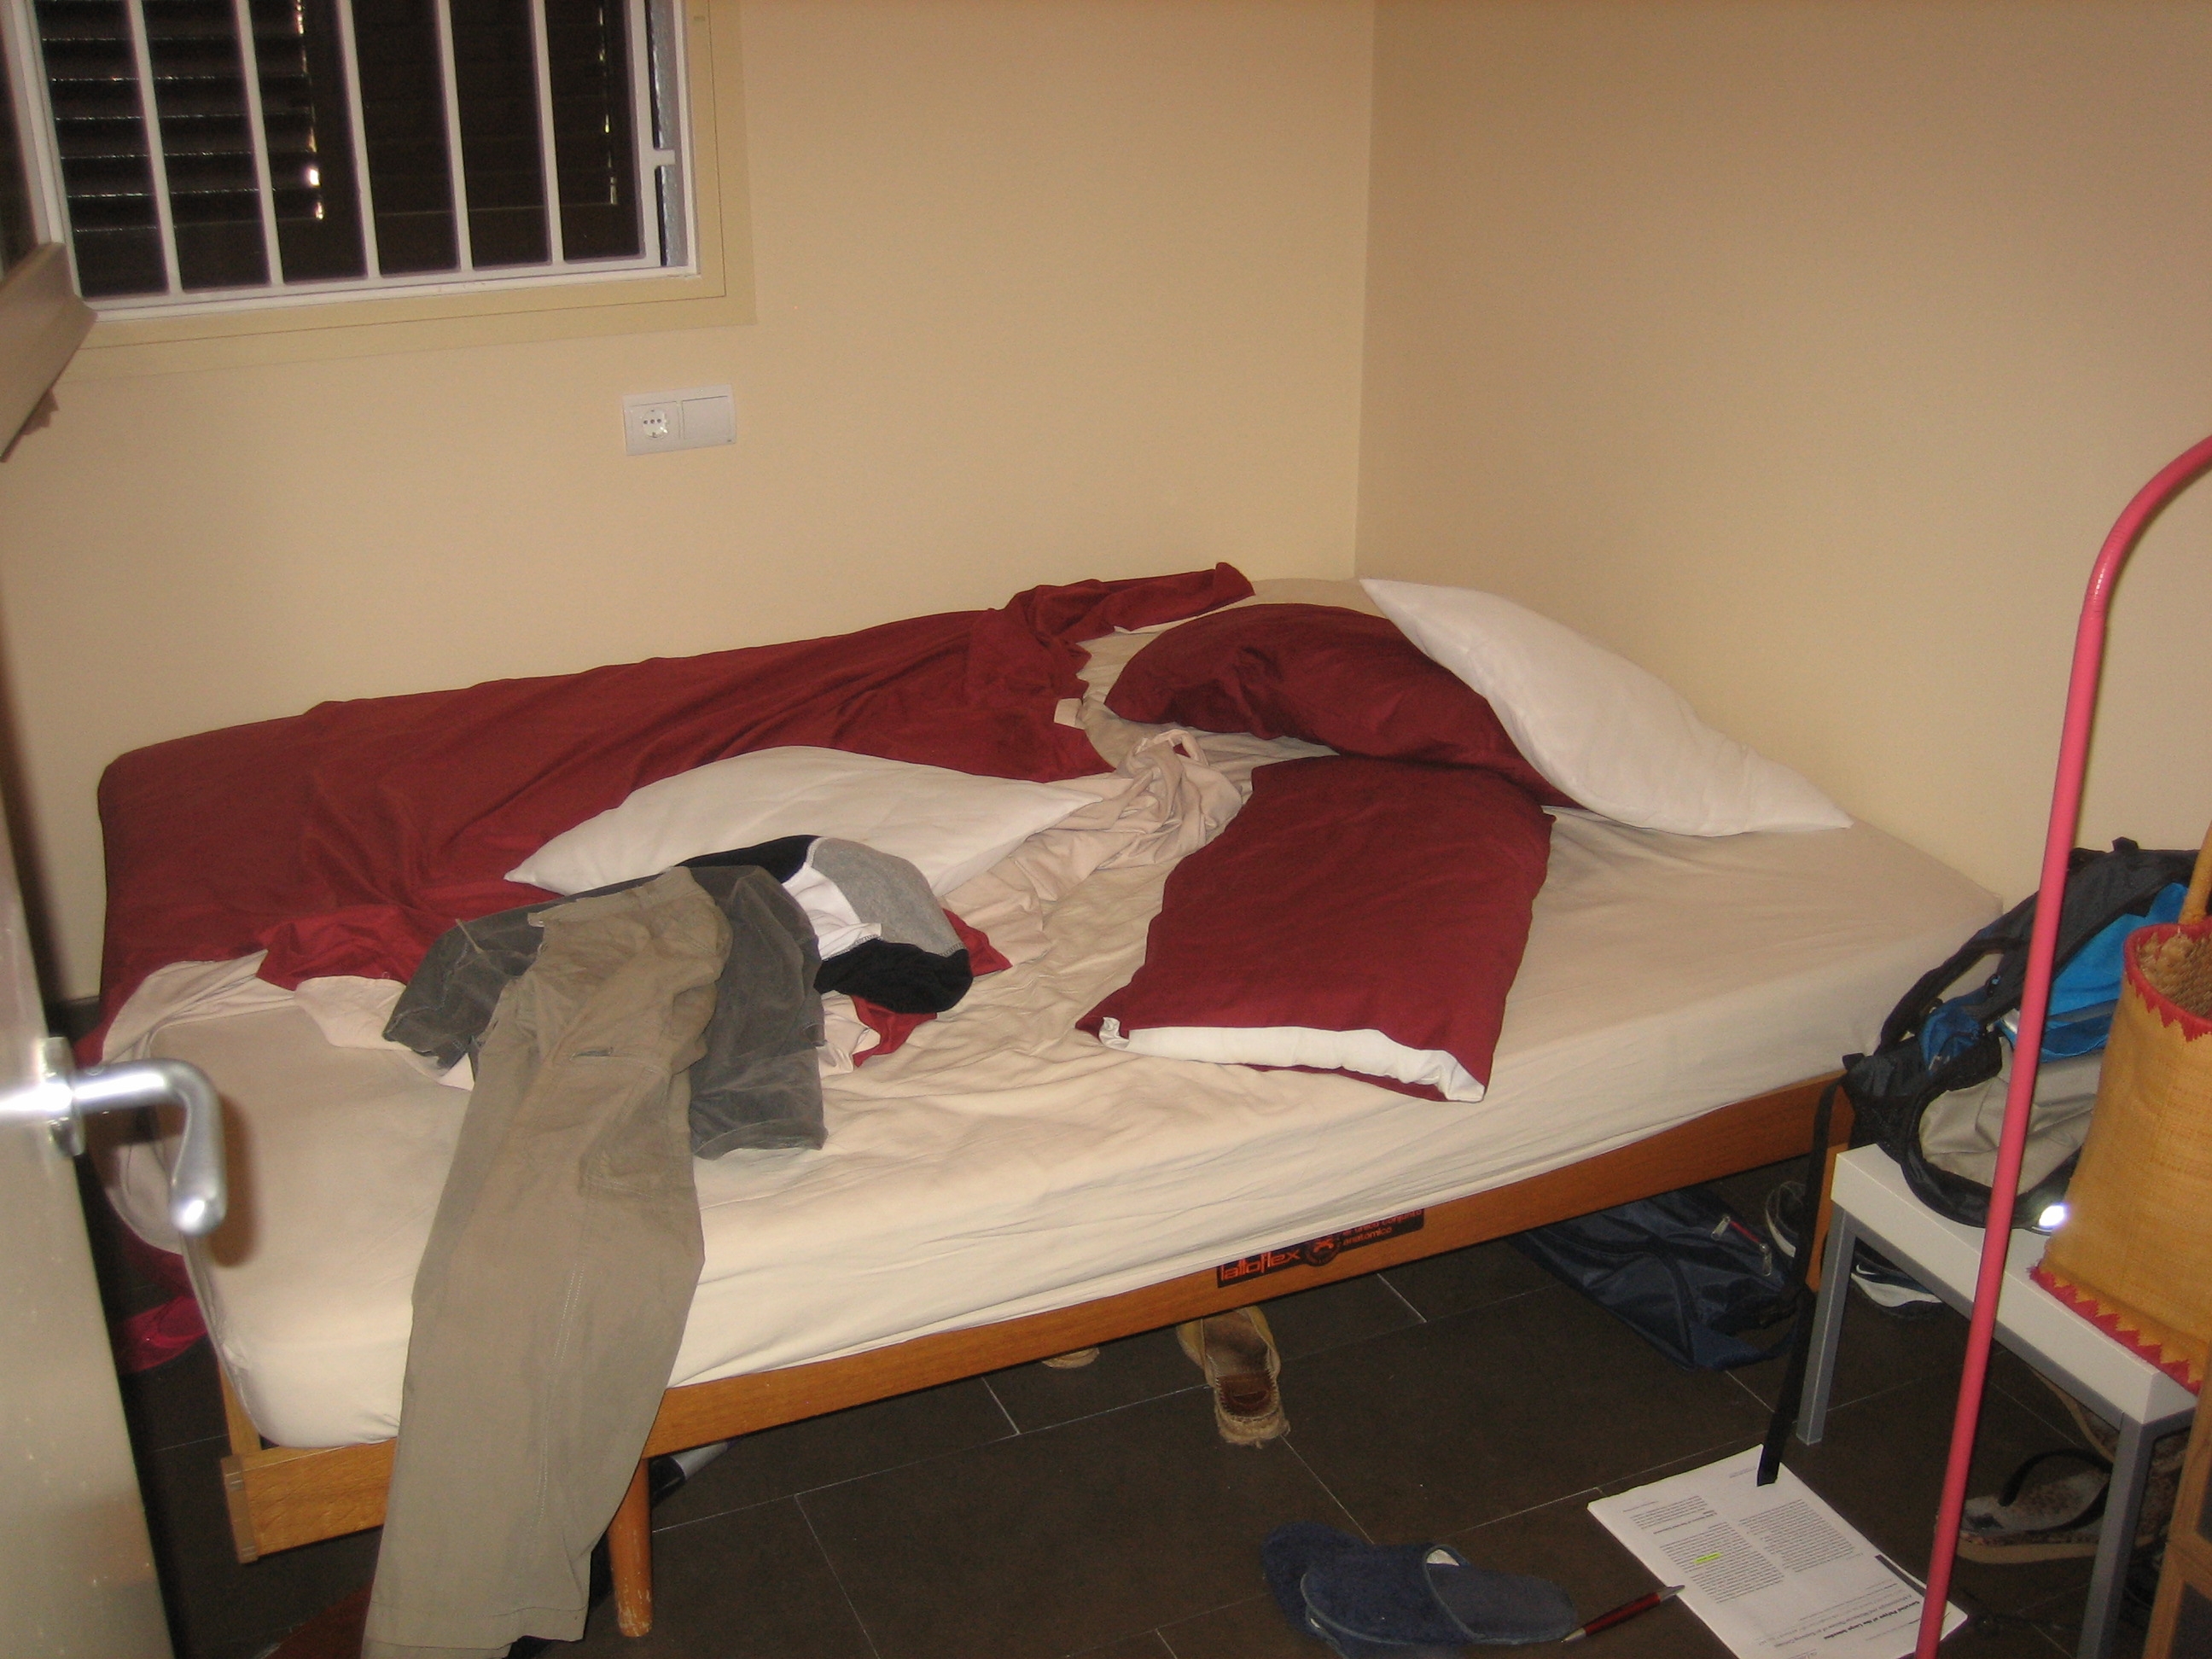
Room type: bedroom